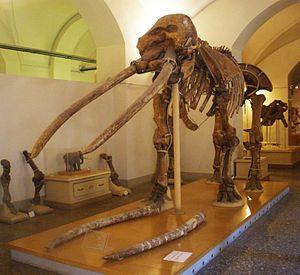
La liste des espèces d'animaux disparus d'Europe comptabilise les animaux éteints, réintroduits et disparus localement d'Europe du Pliocène à l'Holocène.
Anancus est un genre éteint de la famille des Gomphotheriidae, proche des éléphants actuels. Il vivait du Miocène supérieur au Pléistocène inférieur, il y a 3 à 1,5 million d’années. Des fossiles appartenant à ce genre ont été retrouvés en Afrique, en Europe et en Asie.